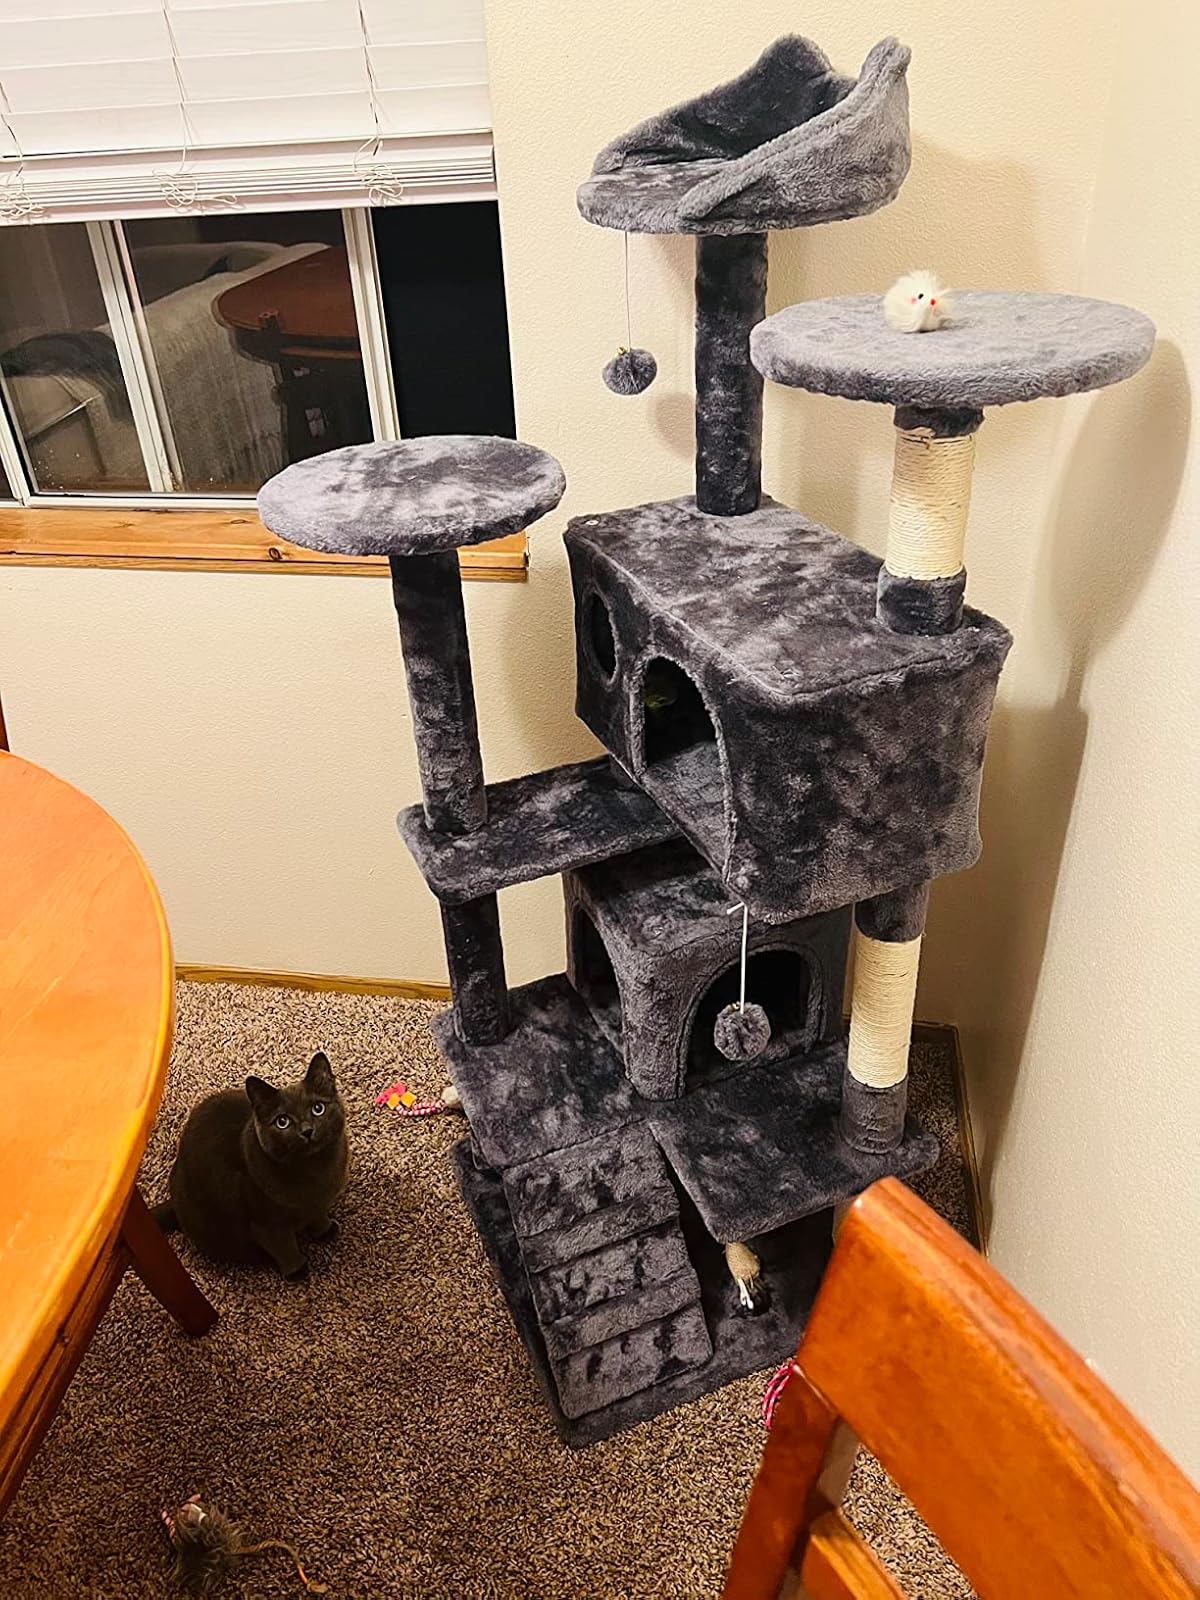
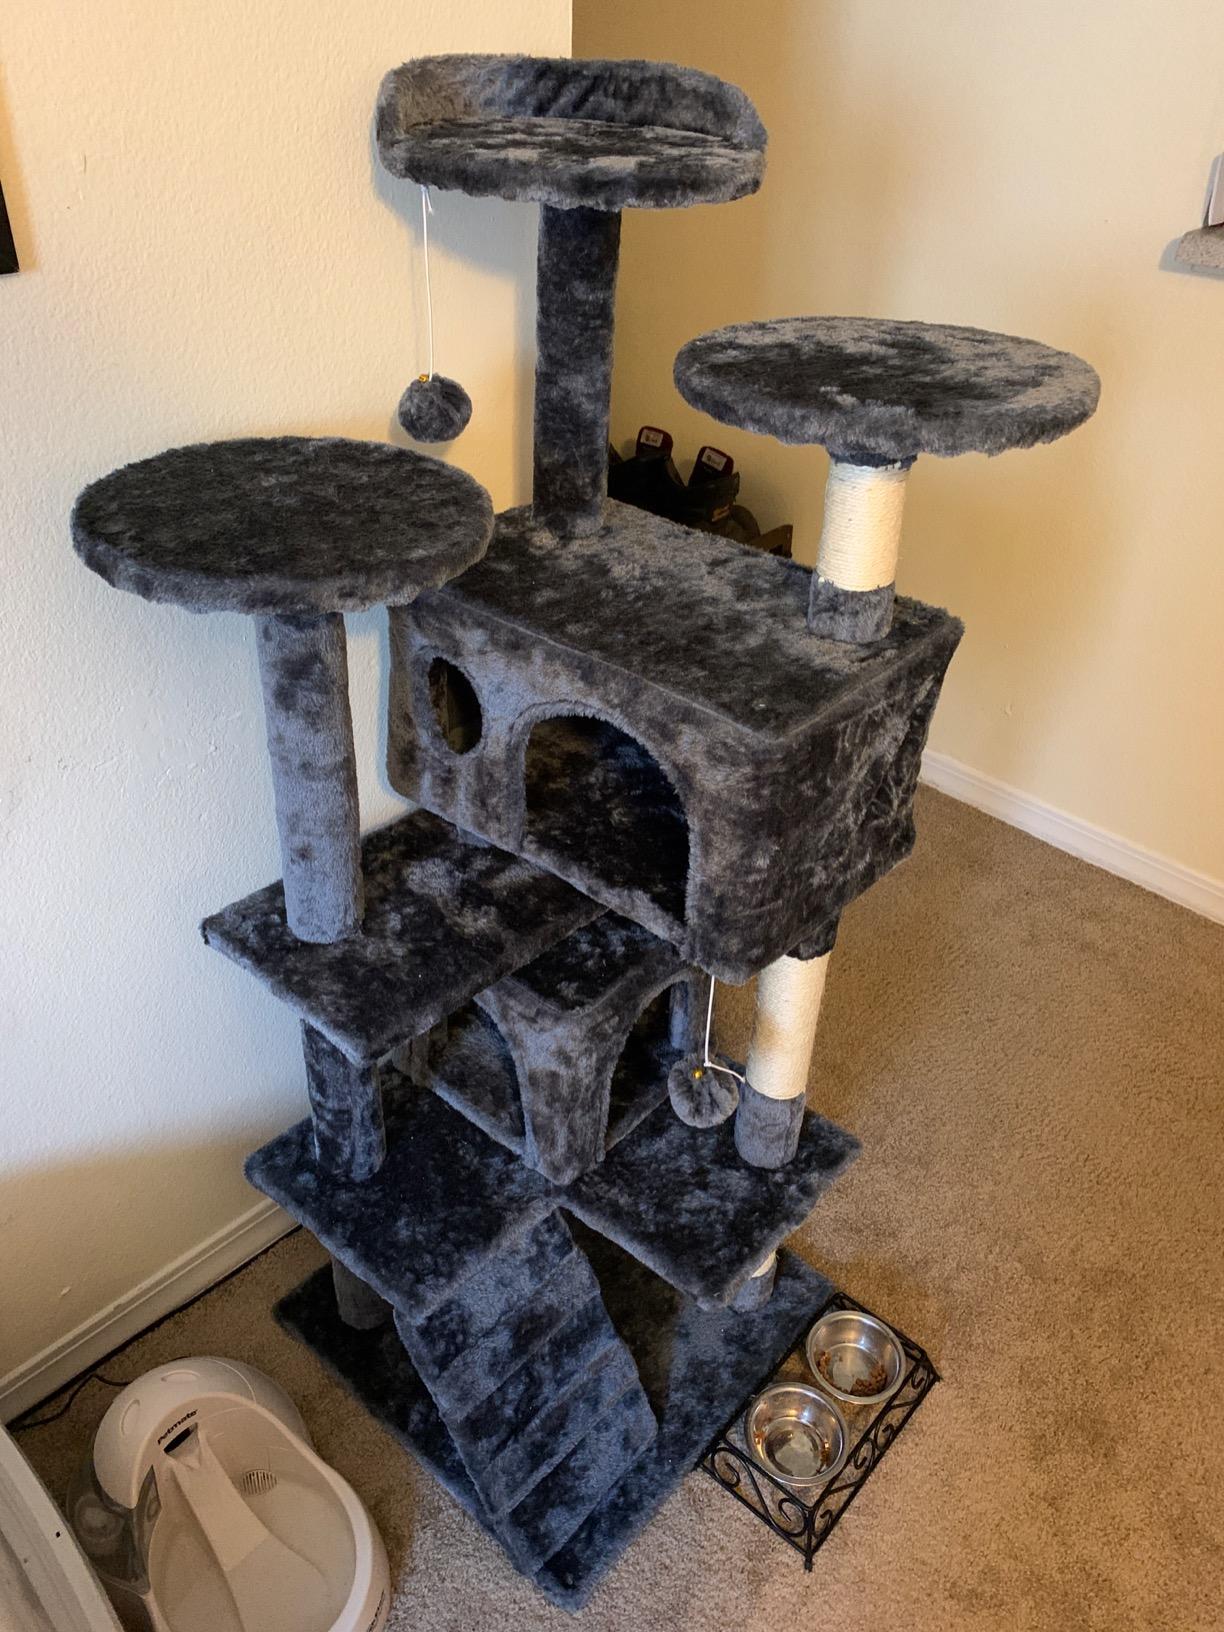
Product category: items_cat tree
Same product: yes